New Bethel Baptist Church (Detroit)

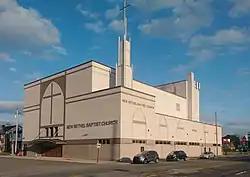
New Bethel Baptist Church, 2019

New Bethel Baptist Church is a Baptist church located at 8430 C. L. Franklin Boulevard (also called Linwood Street) in Detroit, Michigan. It is affiliated with the National Baptist Convention, USA. Founded in 1932, the church was led by C. L. Franklin from 1946 until 1979 and was at the center of the civil rights movement in Detroit. Robert Smith Jr. has been the pastor since 1982. The building was listed on the National Register of Historic Places in 2021.